Adelaide of Susa

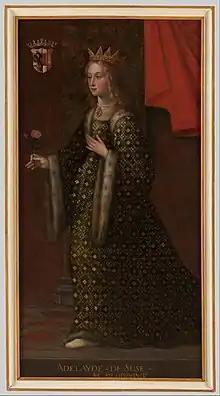
Adelaide as imagined in the 18th century

Due to a late Austrian source, Adelaide and Herman IV, Duke of Swabia are sometimes mistakenly said to have had children together. This was not the case. Herman was on campaign for much of his short marriage to Adelaide and he died without heirs. Nor did Adelaide have children with her second husband, Henry.